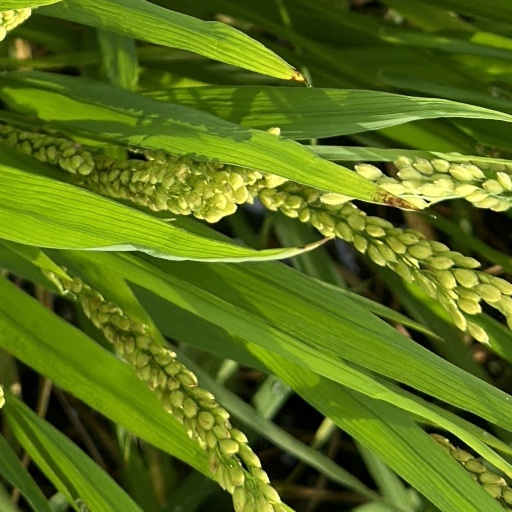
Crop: rice